Doan Bui

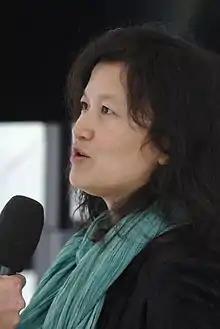

She received the prix Albert-Londres 2013 for her report "Les Fantômes du fleuve" on migrants trying to penetrate Europe in Greece through Turkey, published by "Nouvel Observateur".